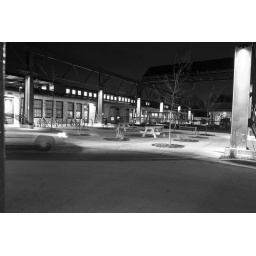
I need to start carrying around a tripod. My bike seat is just not cutting it.